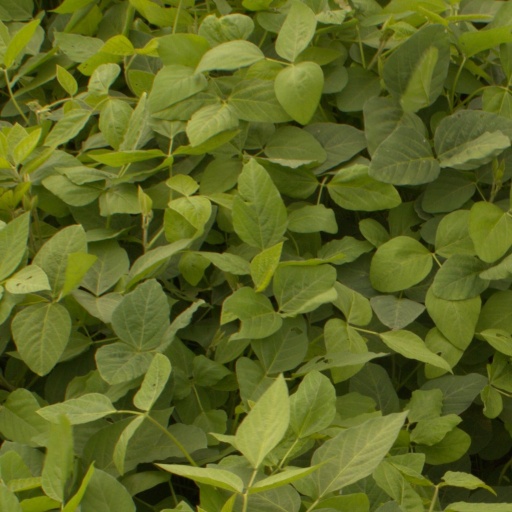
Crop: soybean